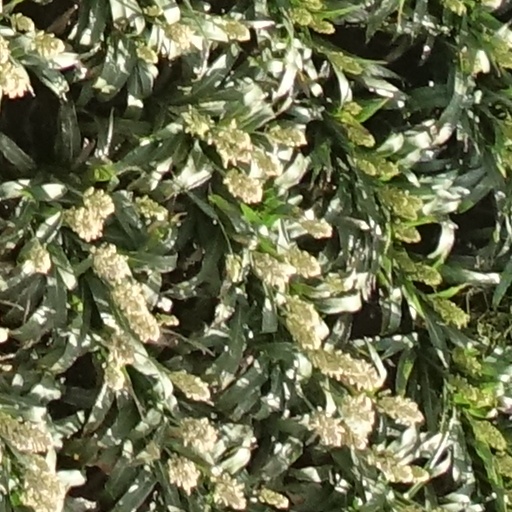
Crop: sorghum